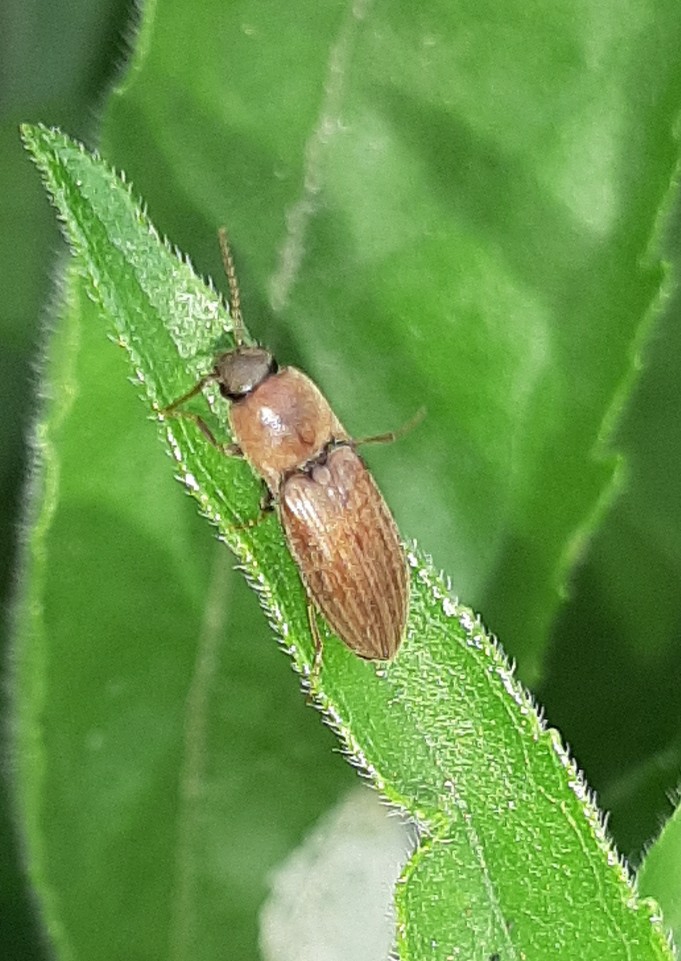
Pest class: clickbeetles_wireworms